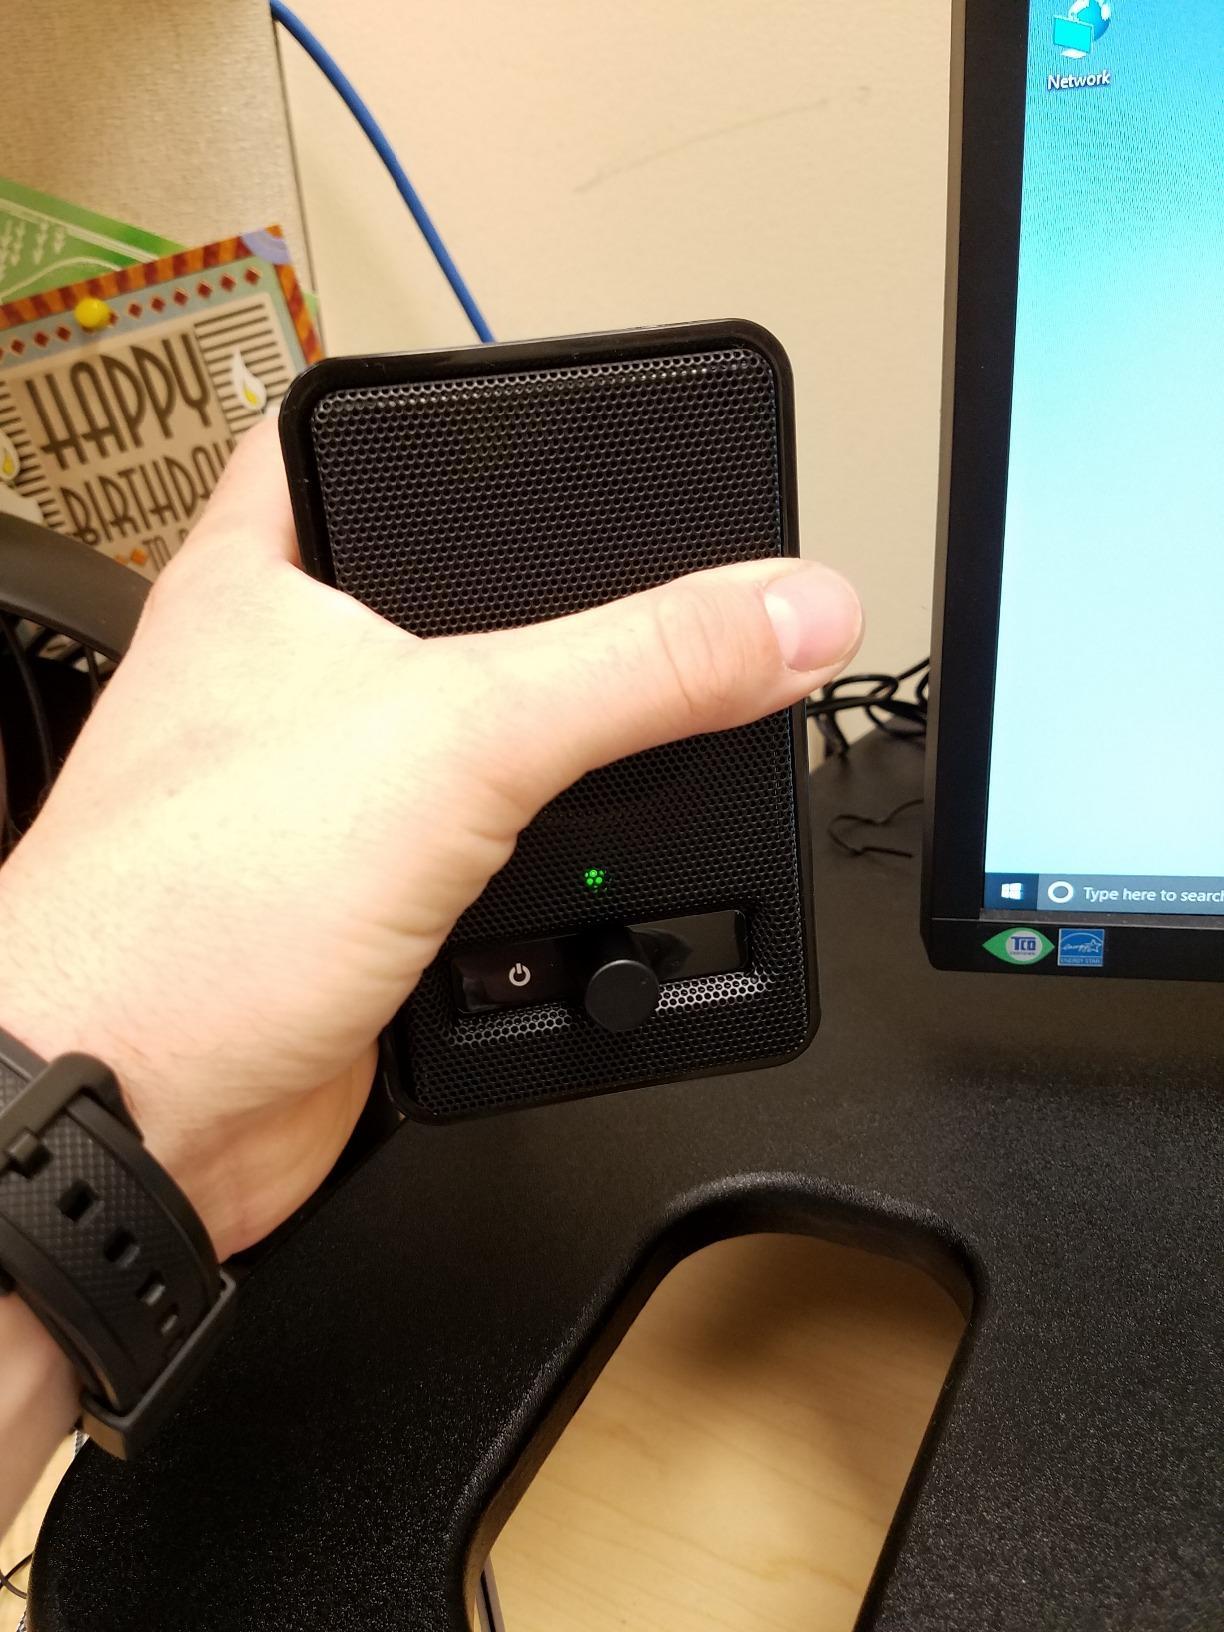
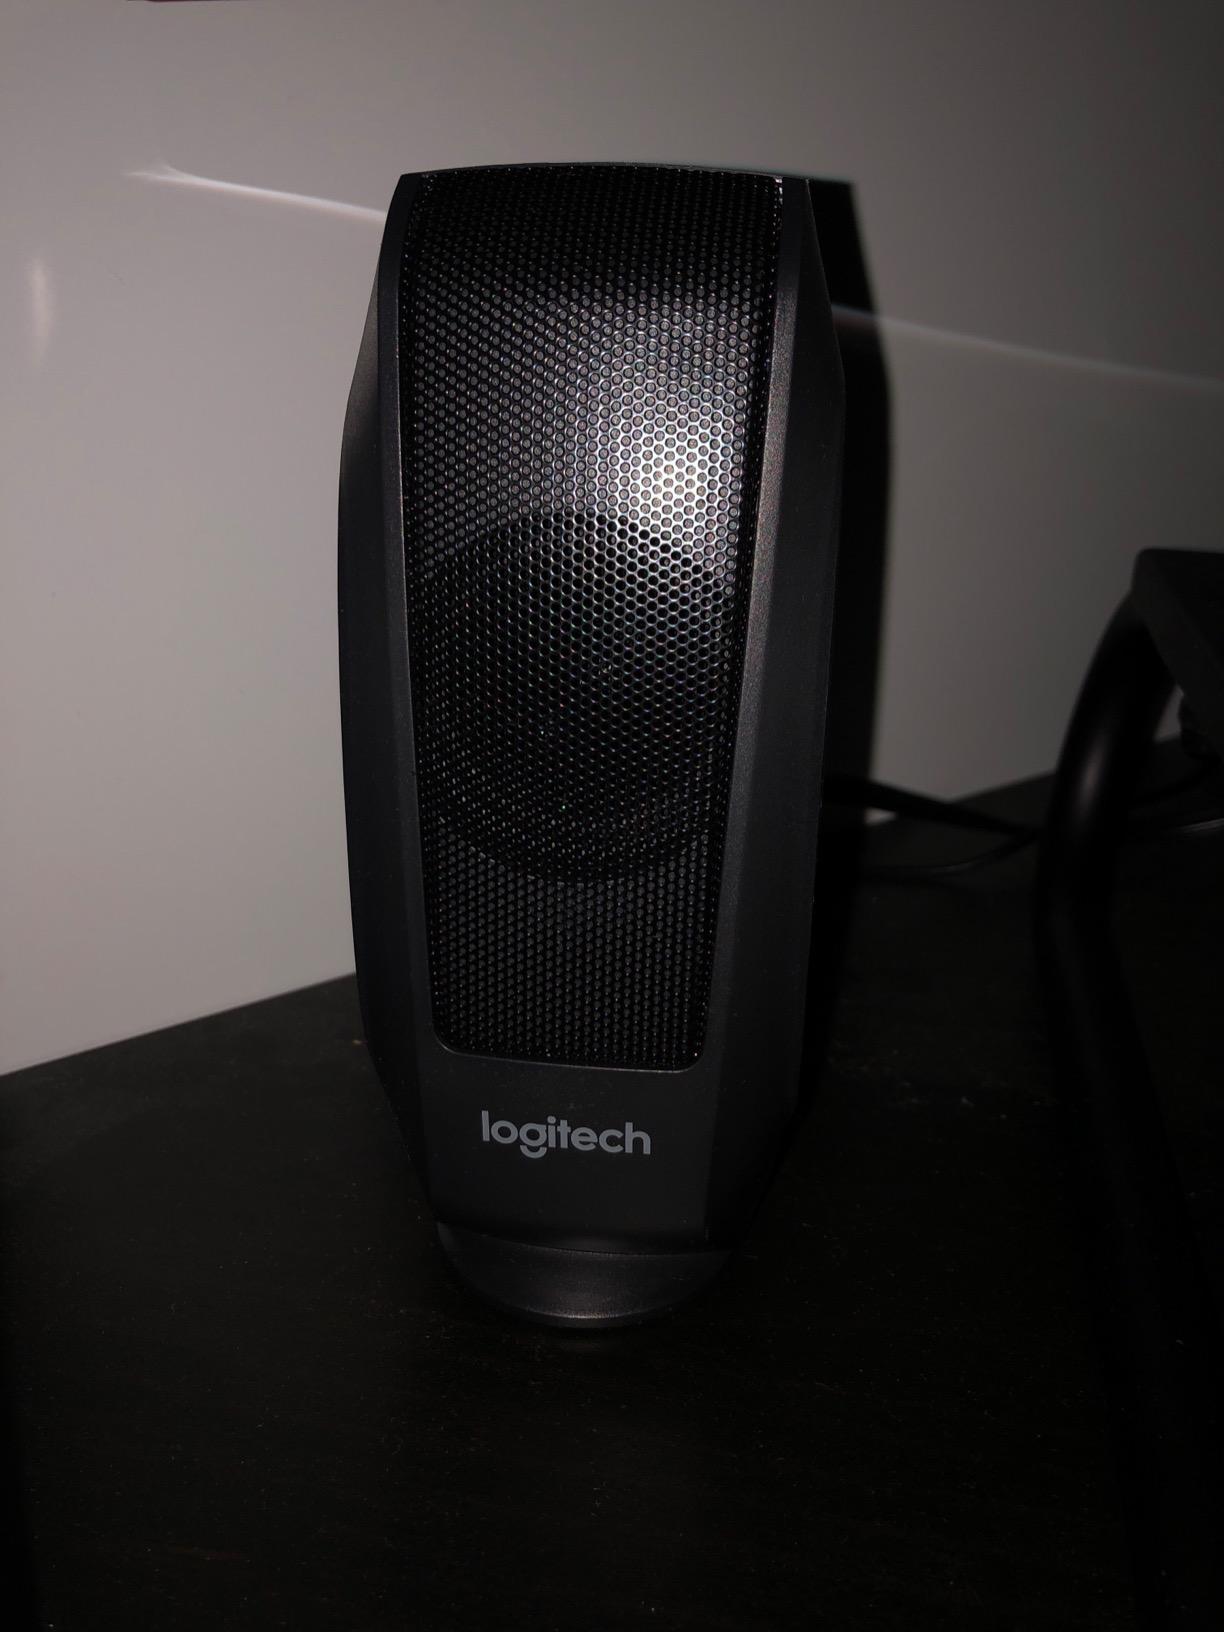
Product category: speaker
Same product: no